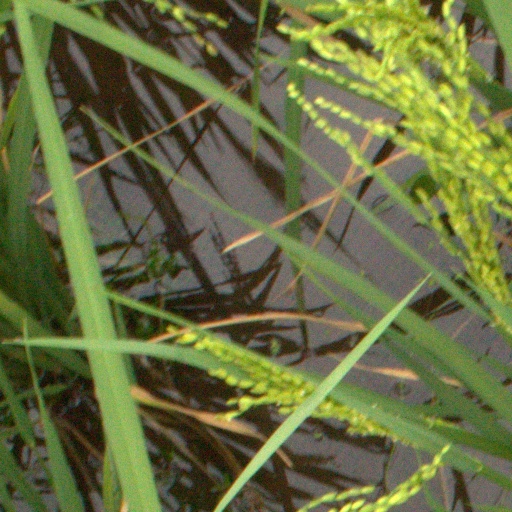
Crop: rice